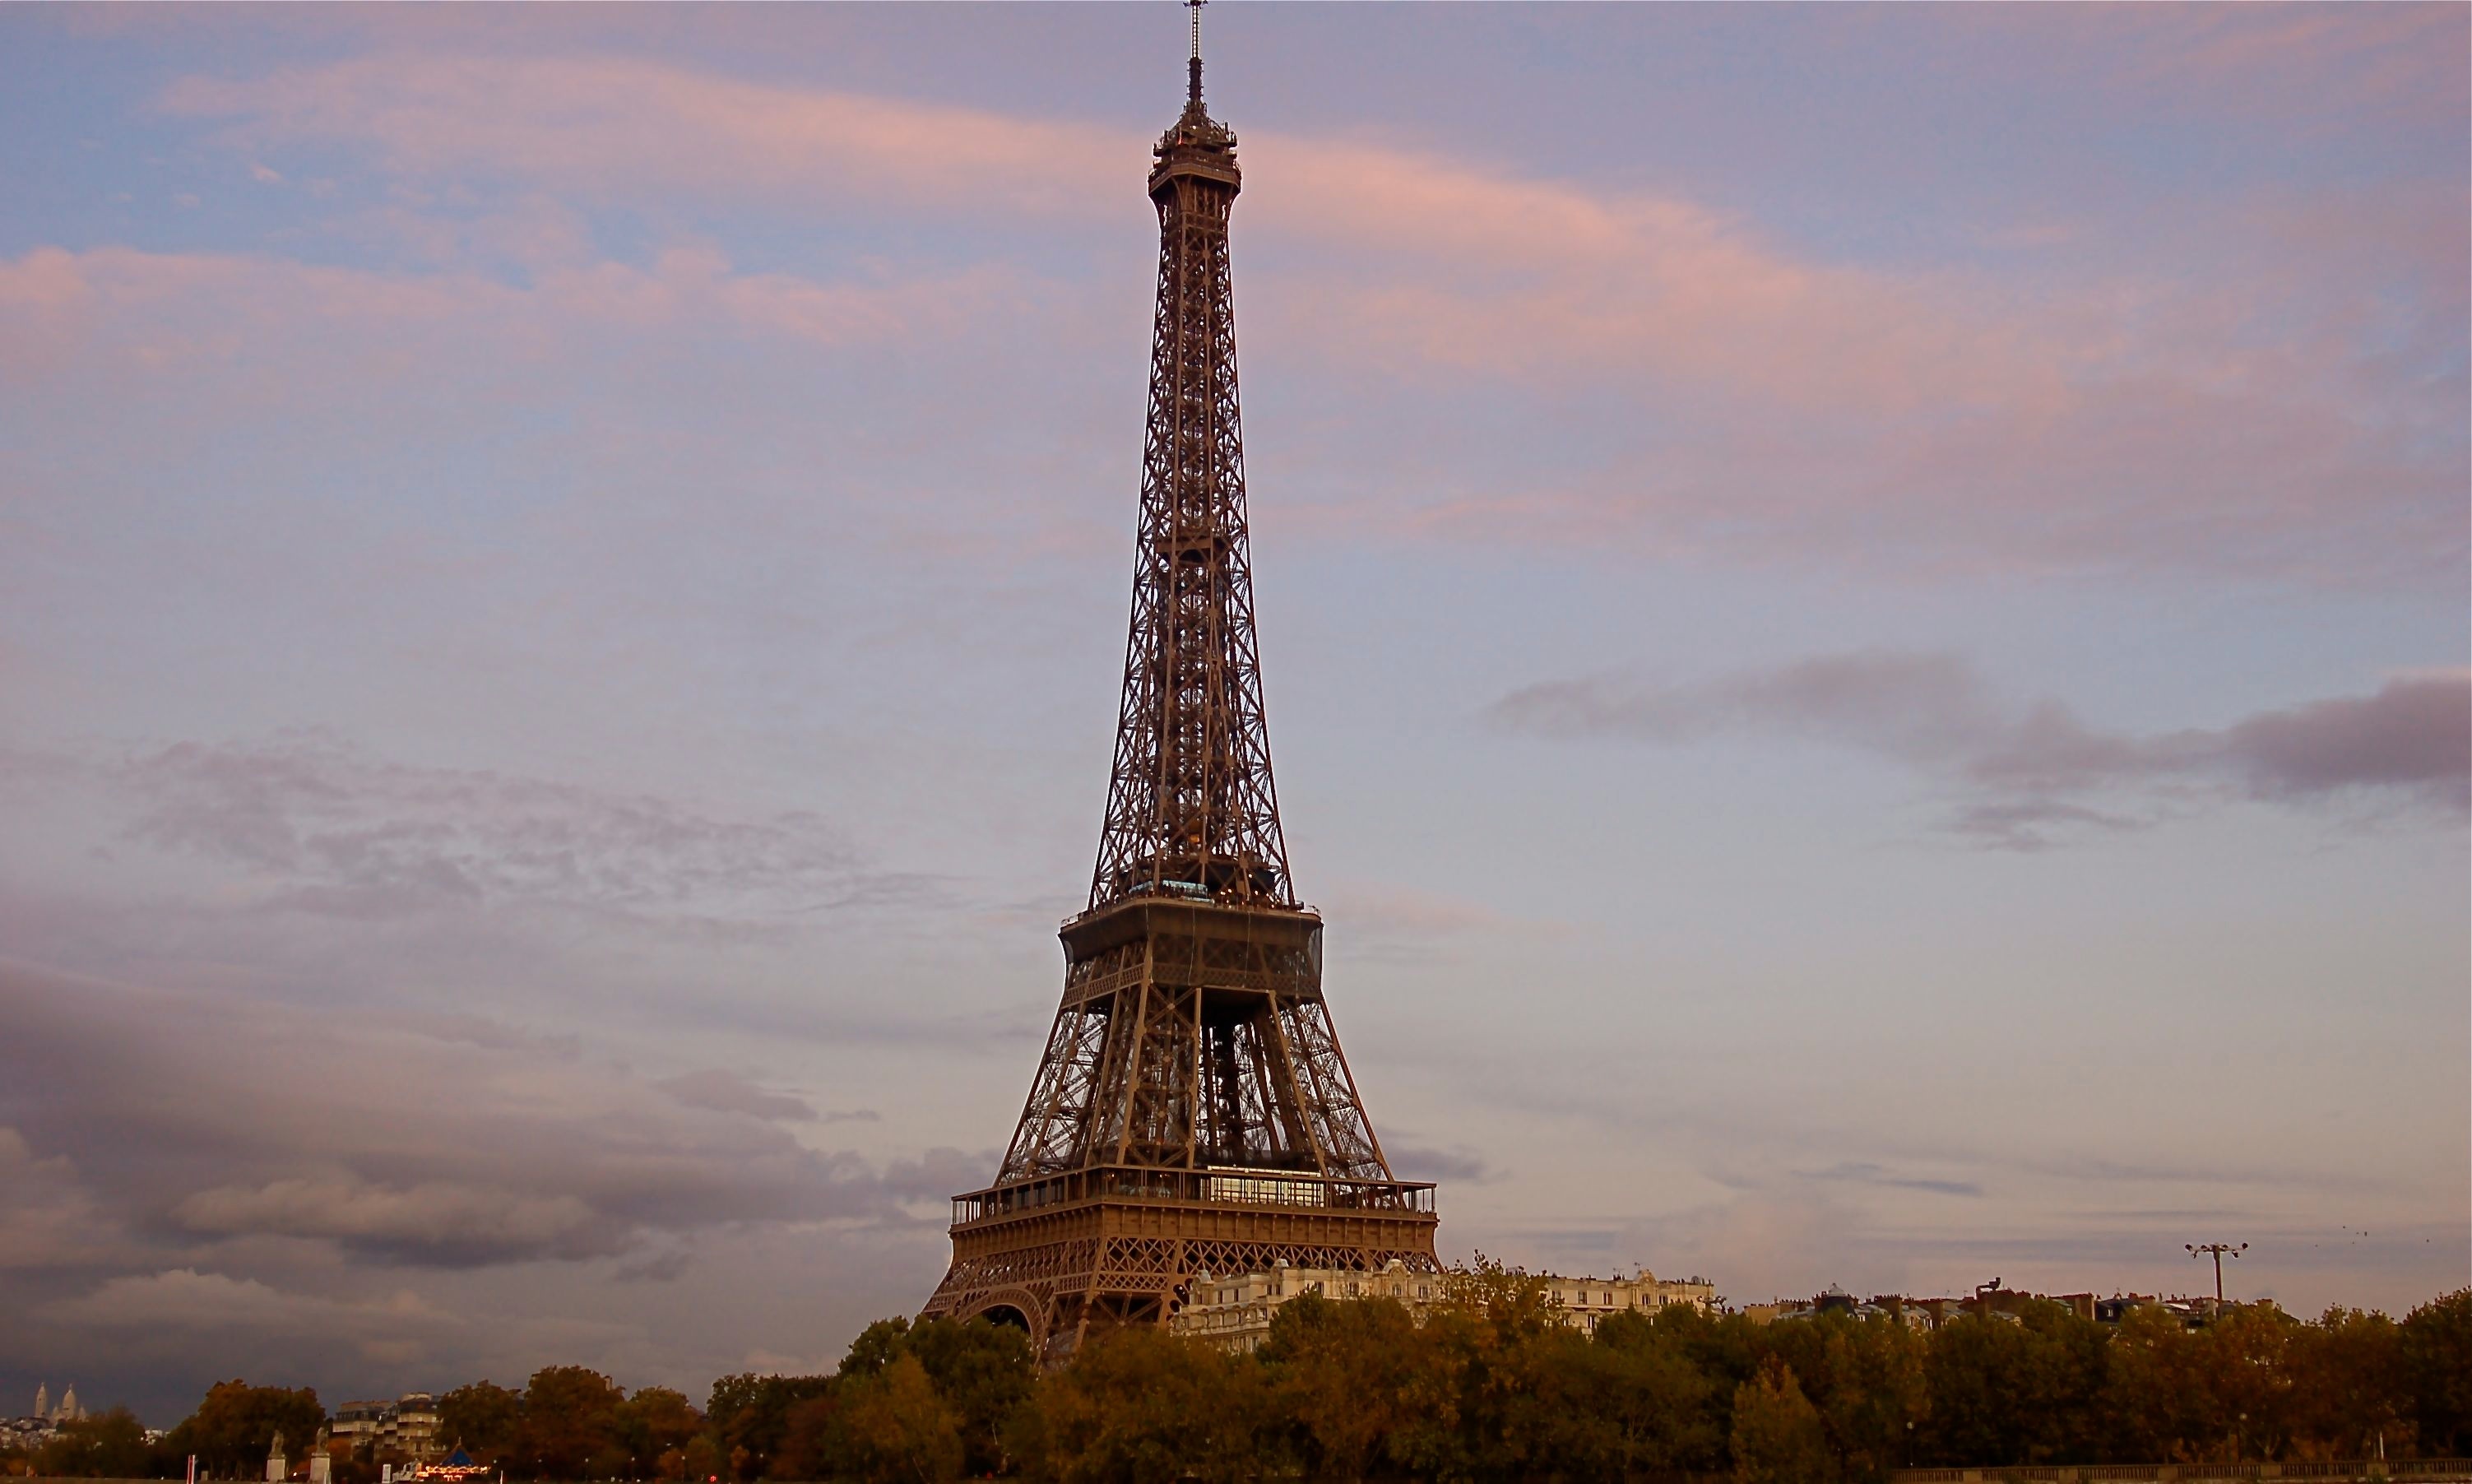
sky, monument, dusk, statue, evening, tower, landmark, temple, spire